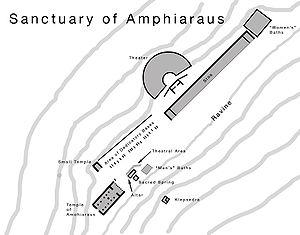
L'Amphiaréion d'Oropos, est un sanctuaire consacré au héros Amphiaraos, situé dans les collines, à 6 km au sud du port fortifié d'Oropos, où les pèlerins venaient trouver des réponses oraculaires et de guérison.